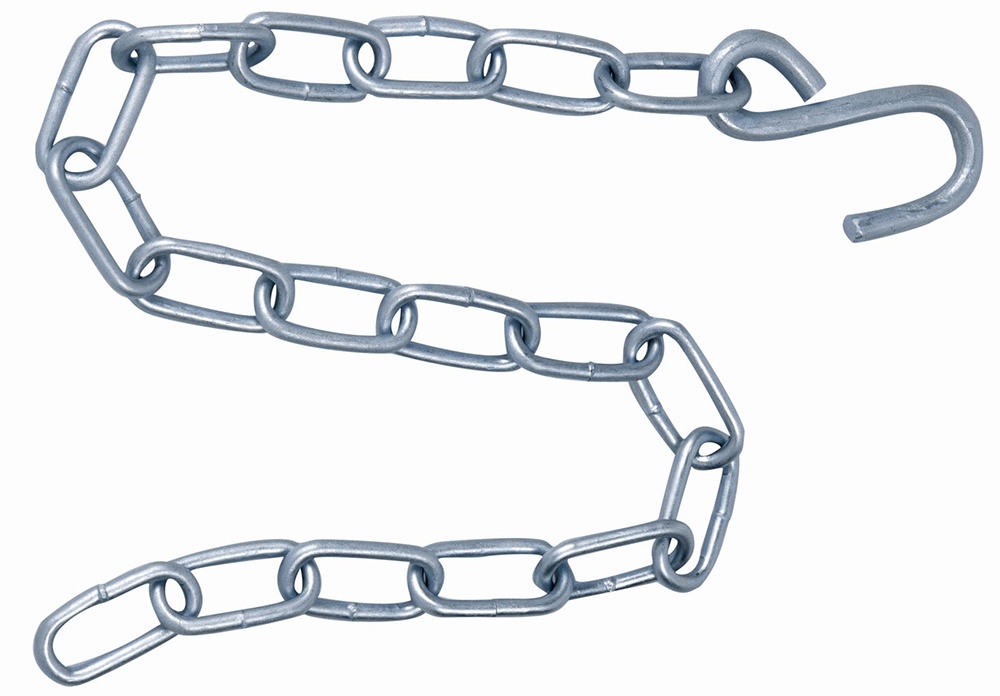
Verlengstuk ketting Liana
Wat als je plafond te hoog is? Of als de muren te ver uit elkaar staan? Dan is de Liana ideaal om jouw hangmat te verlengen. Deze handige ketting kan je gebruiken om een afstandsverschil kleiner te maken. De Liana kan je gemakkelijk aan je hangmat of karabijnhaak bevestigen en is in totaal 70 cm lang.
Brand: Amazonas
Category: Home & Garden > Lawn & Garden > Outdoor Living > Porch Swing Accessories > Porch Swing Chains